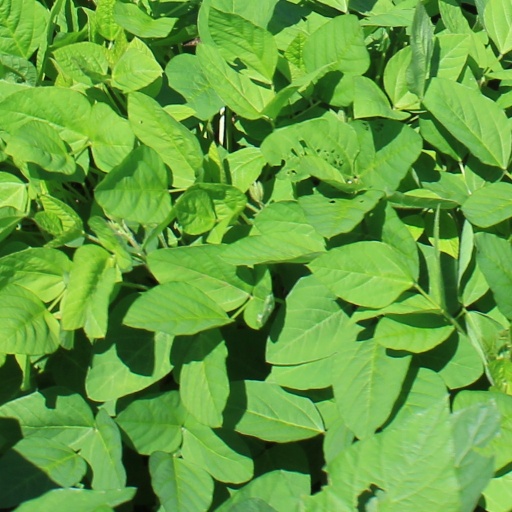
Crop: soybean